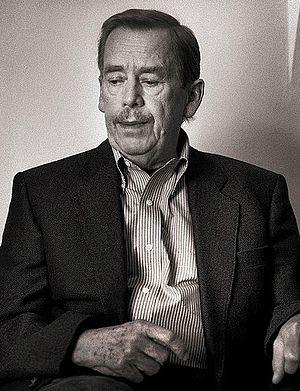
Prague est la capitale et la plus grande ville de la Tchéquie, en Bohême. Située au cœur de l'Europe centrale, à l'ouest du pays, la ville est édifiée sur les rives de la Vltava.